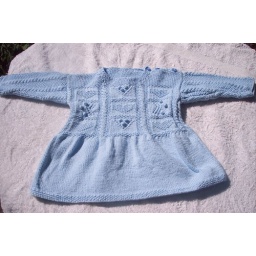
Little blue dress in daylight 2